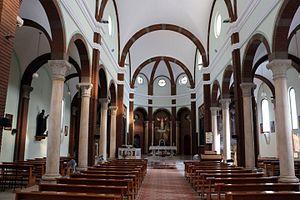
L'église du Sacré-Cœur-du-Christ de Tirana est une église catholique située à l'ouest de la place Skanderbeg, à Tirana, en Albanie. Construite à la fin des années 1930, elle est une des trois églises catholiques de la ville à l'époque pré-communiste. Elle est rattachée à l'archidiocèse de Tirana-Durrës et protégée comme Monument culturel d'Albanie depuis 2007.